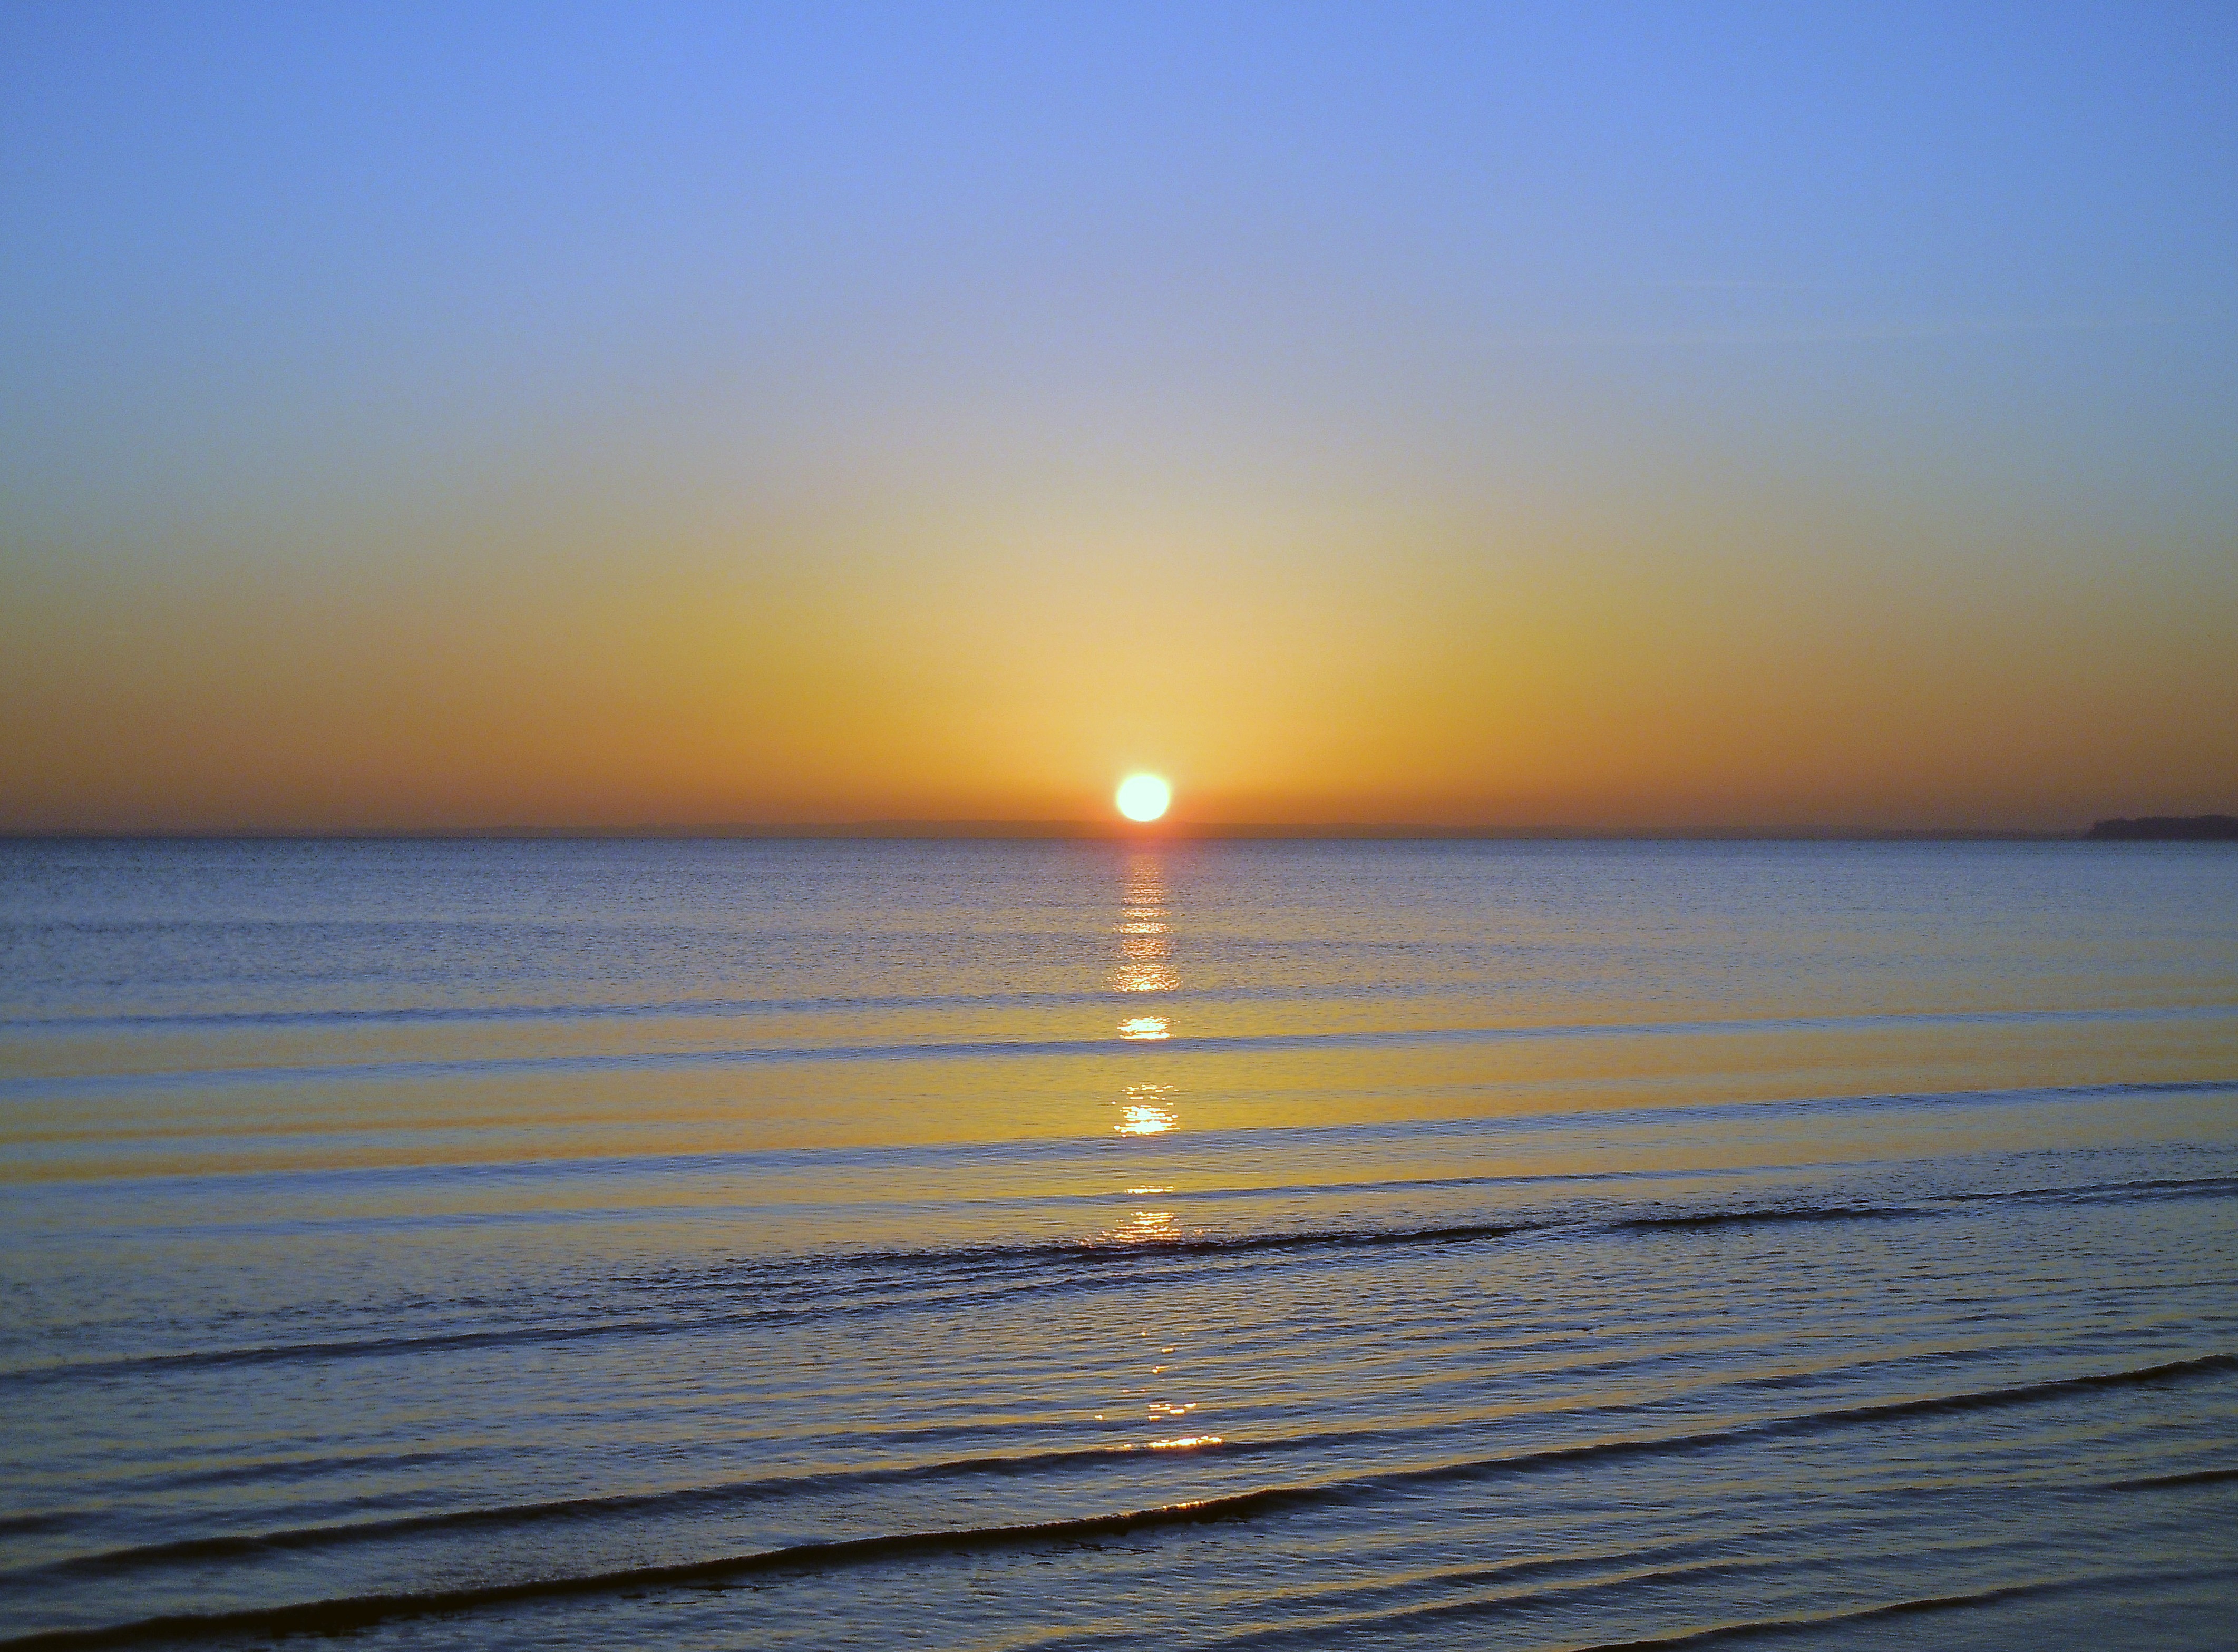
beach, sea, coast, sand, ocean, horizon, sun, sunrise, sunset, sunlight, morning, shore, wave, dawn, dusk, evening, body of water, skies, morgenstimmung, afterglow, sunrise on the sea, wind wave